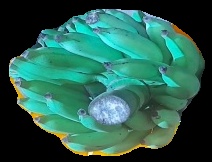
Variety: elakki-bale
Grade: grade2